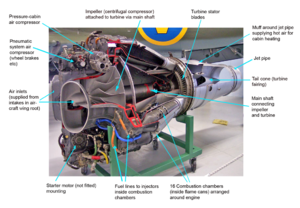
Photo annotée en anglais d'un de Havilland Goblin en coupe.
Un turbomoteur est une machine tournante thermodynamique appartenant à la famille des moteurs à combustion interne.
Le terme « compresseur centrifuge » désigne un type de turbomachines à circulation radiale et à absorption de travail qui comprend des ventilateurs, et des compresseurs.